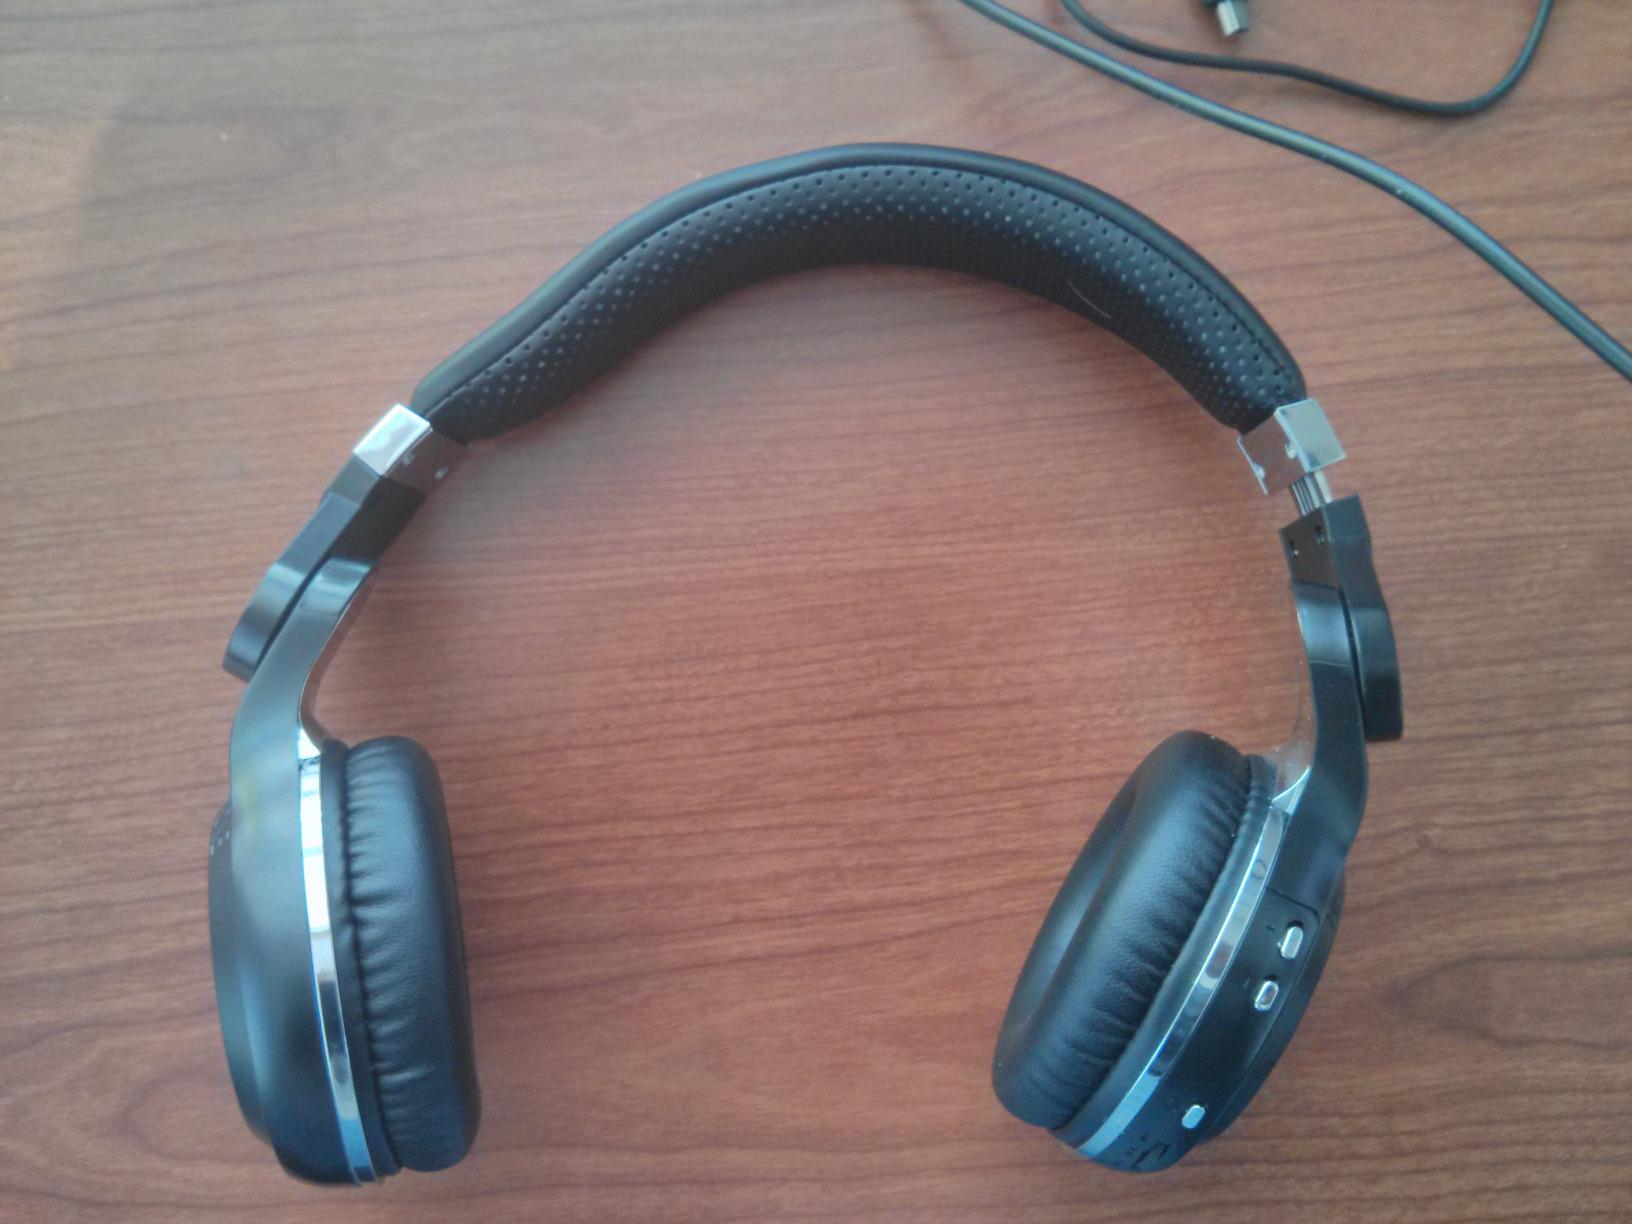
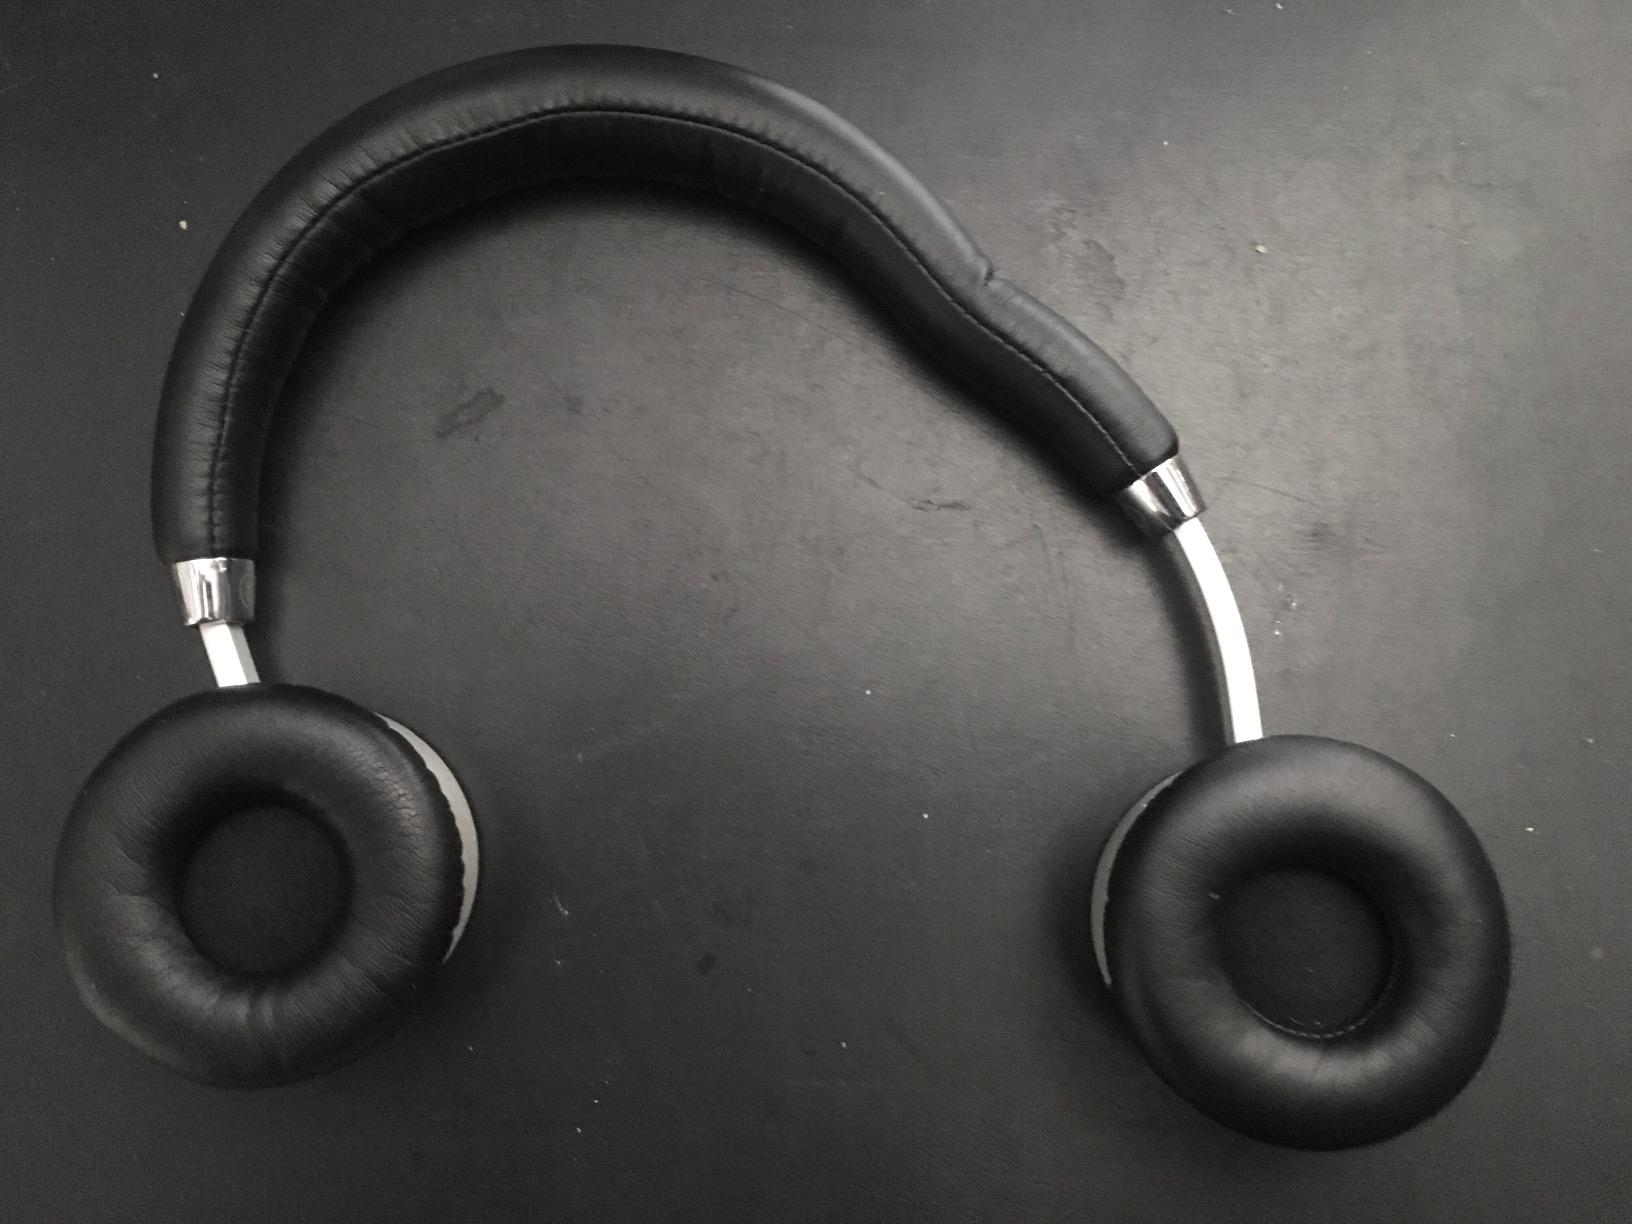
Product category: headphones
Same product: no